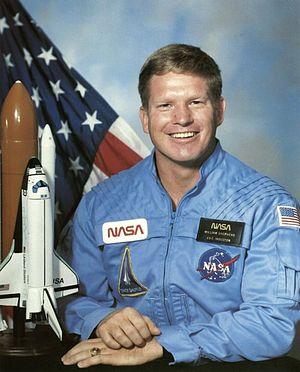
William McMichael Shepherd dit Bill Shepherd est un astronaute américain né le 26 juillet 1949.